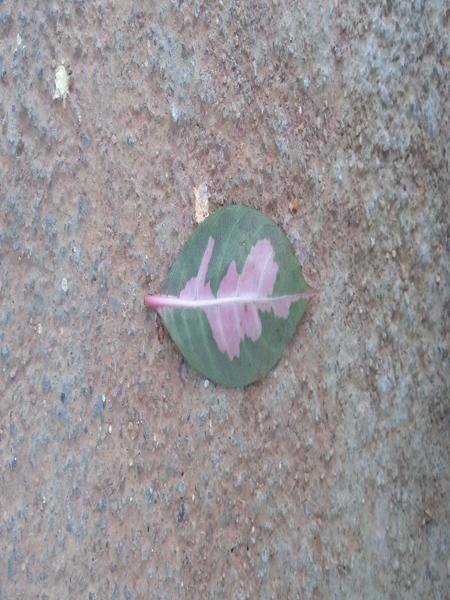
Plant: Caricature